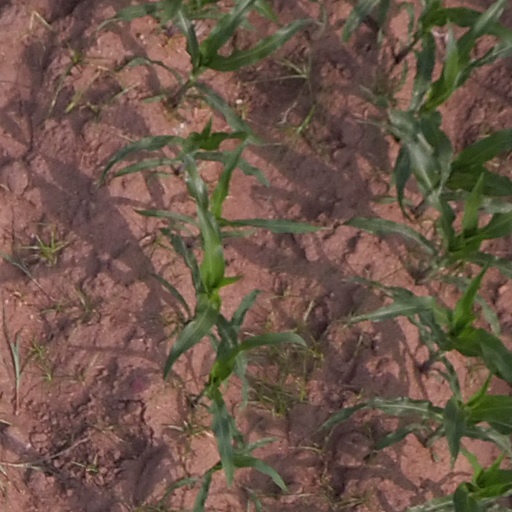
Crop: maize; corn